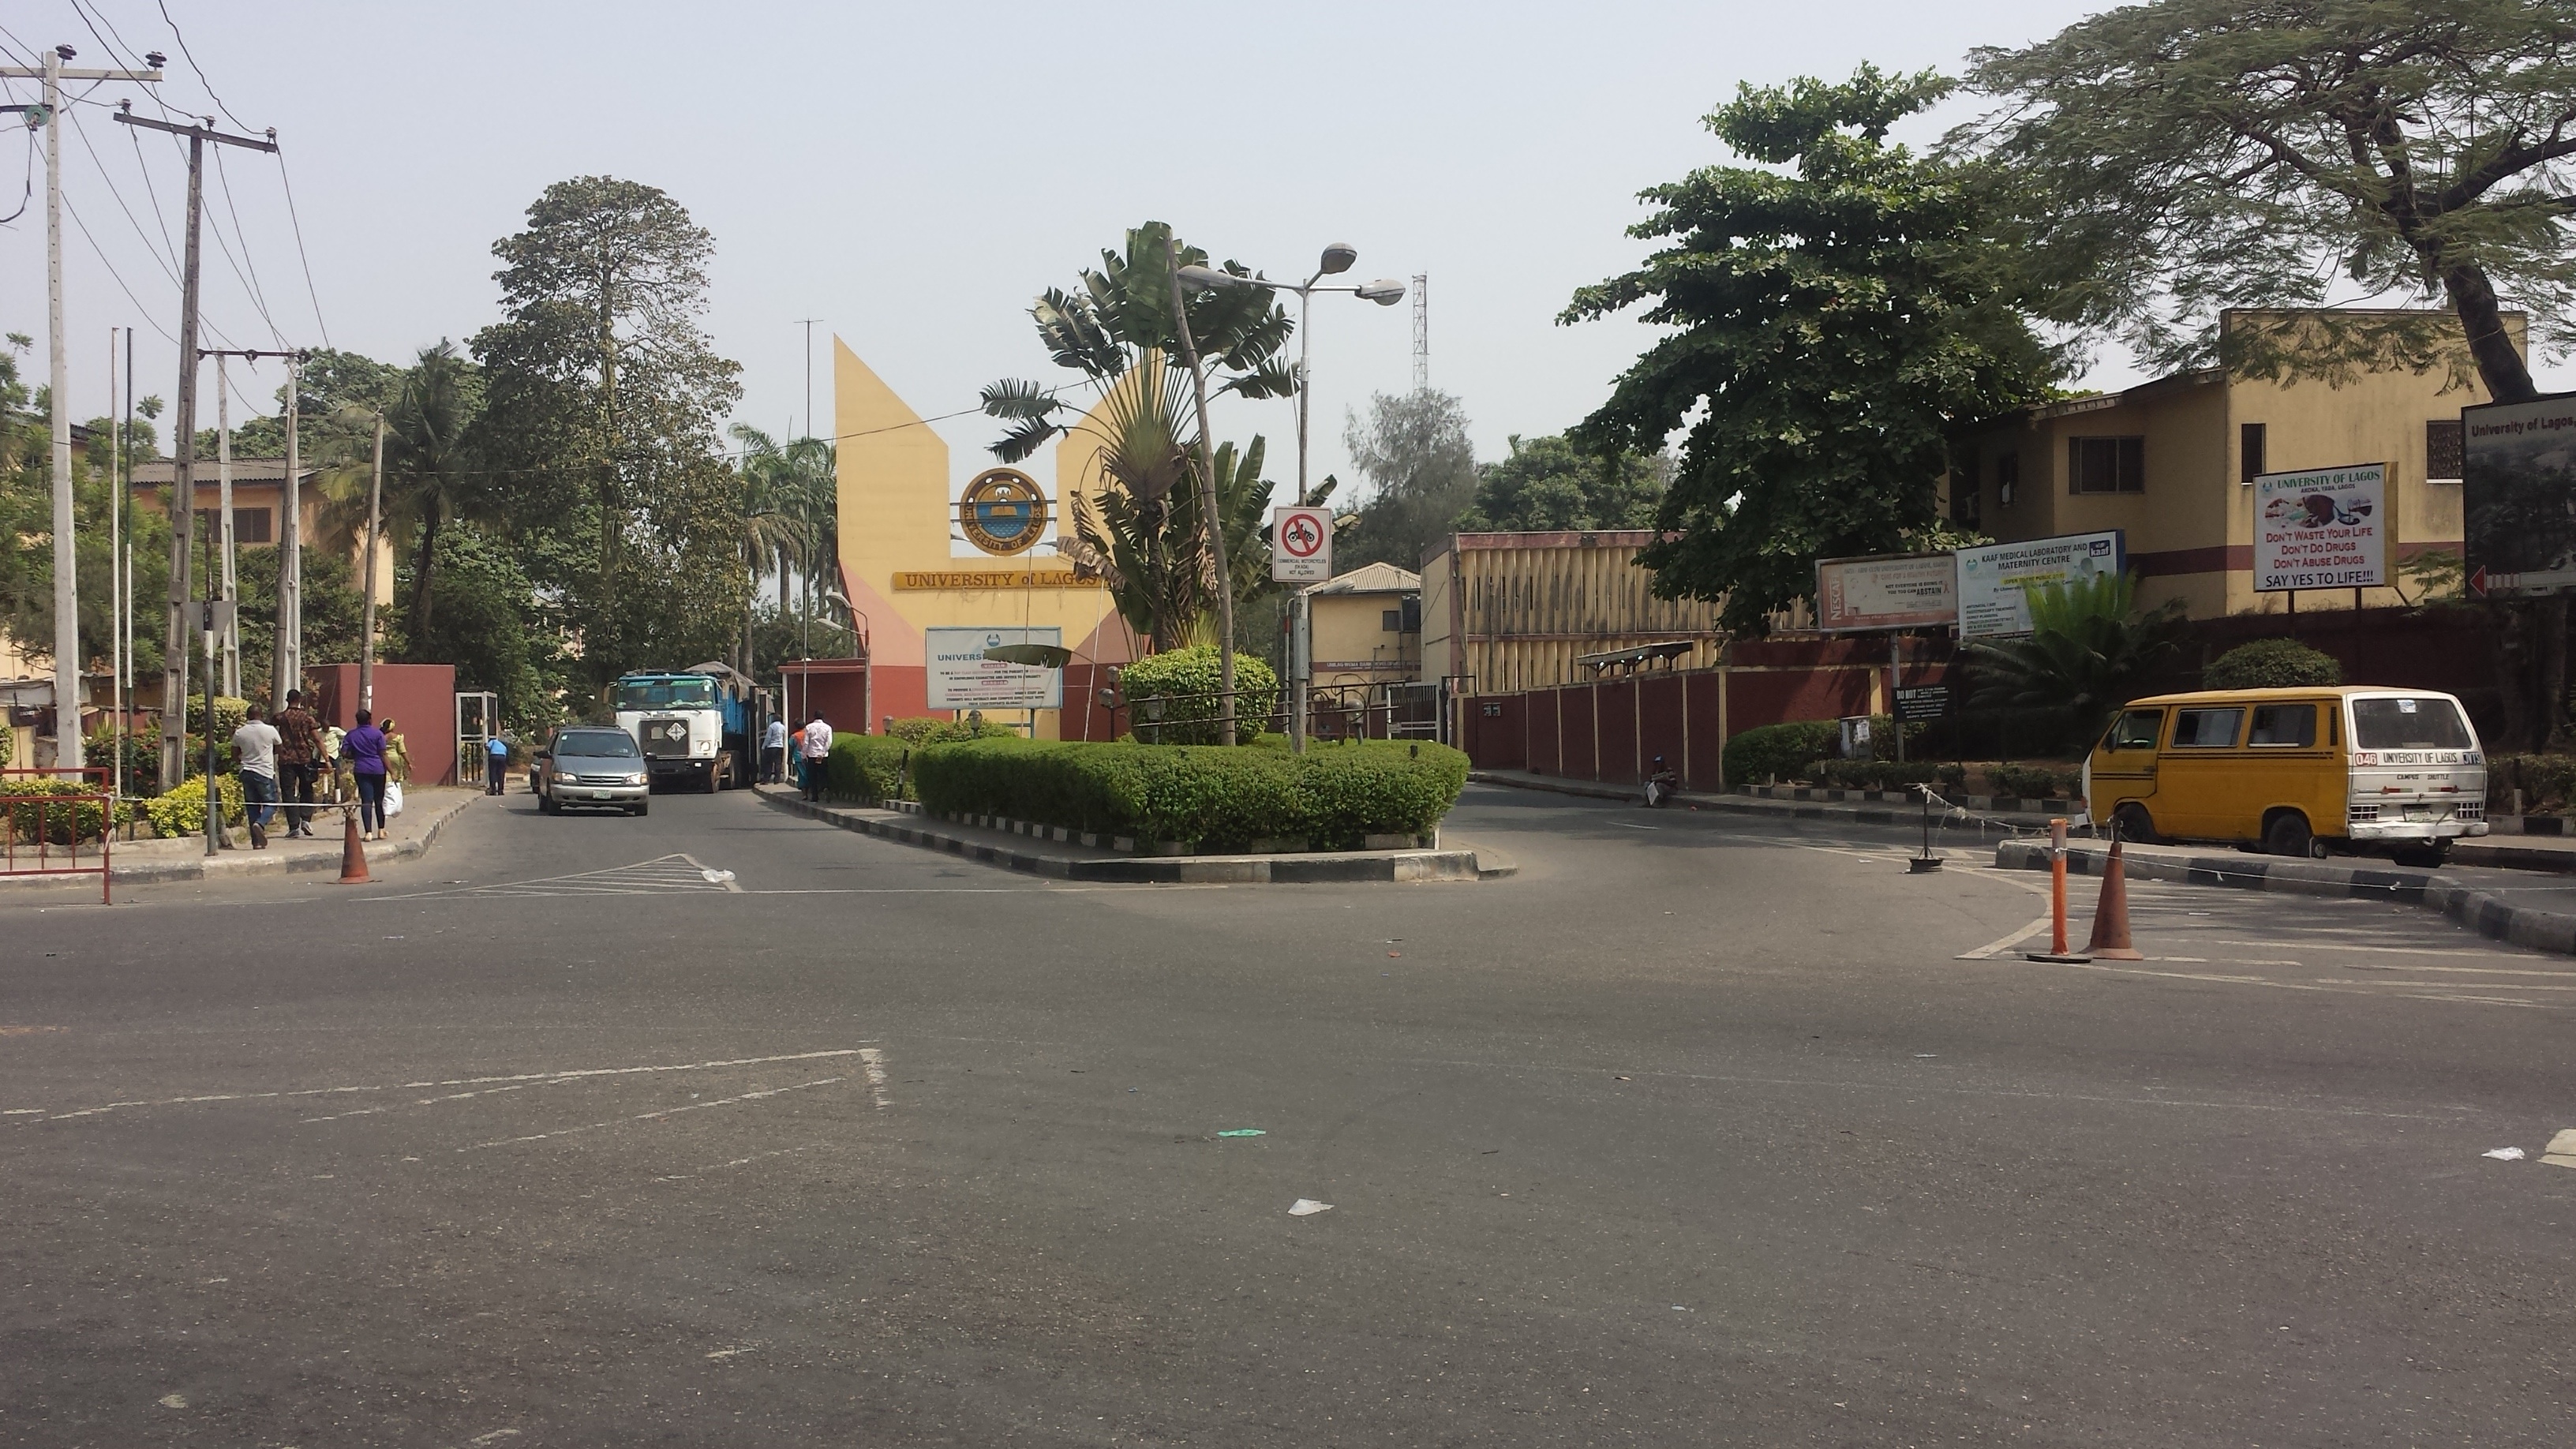
pedestrian, road, street, town, city, asphalt, downtown, suburb, lane, infrastructure, town square, neighbourhood, residential area, human settlement